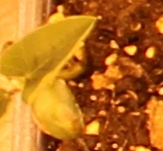
Label: Soybean